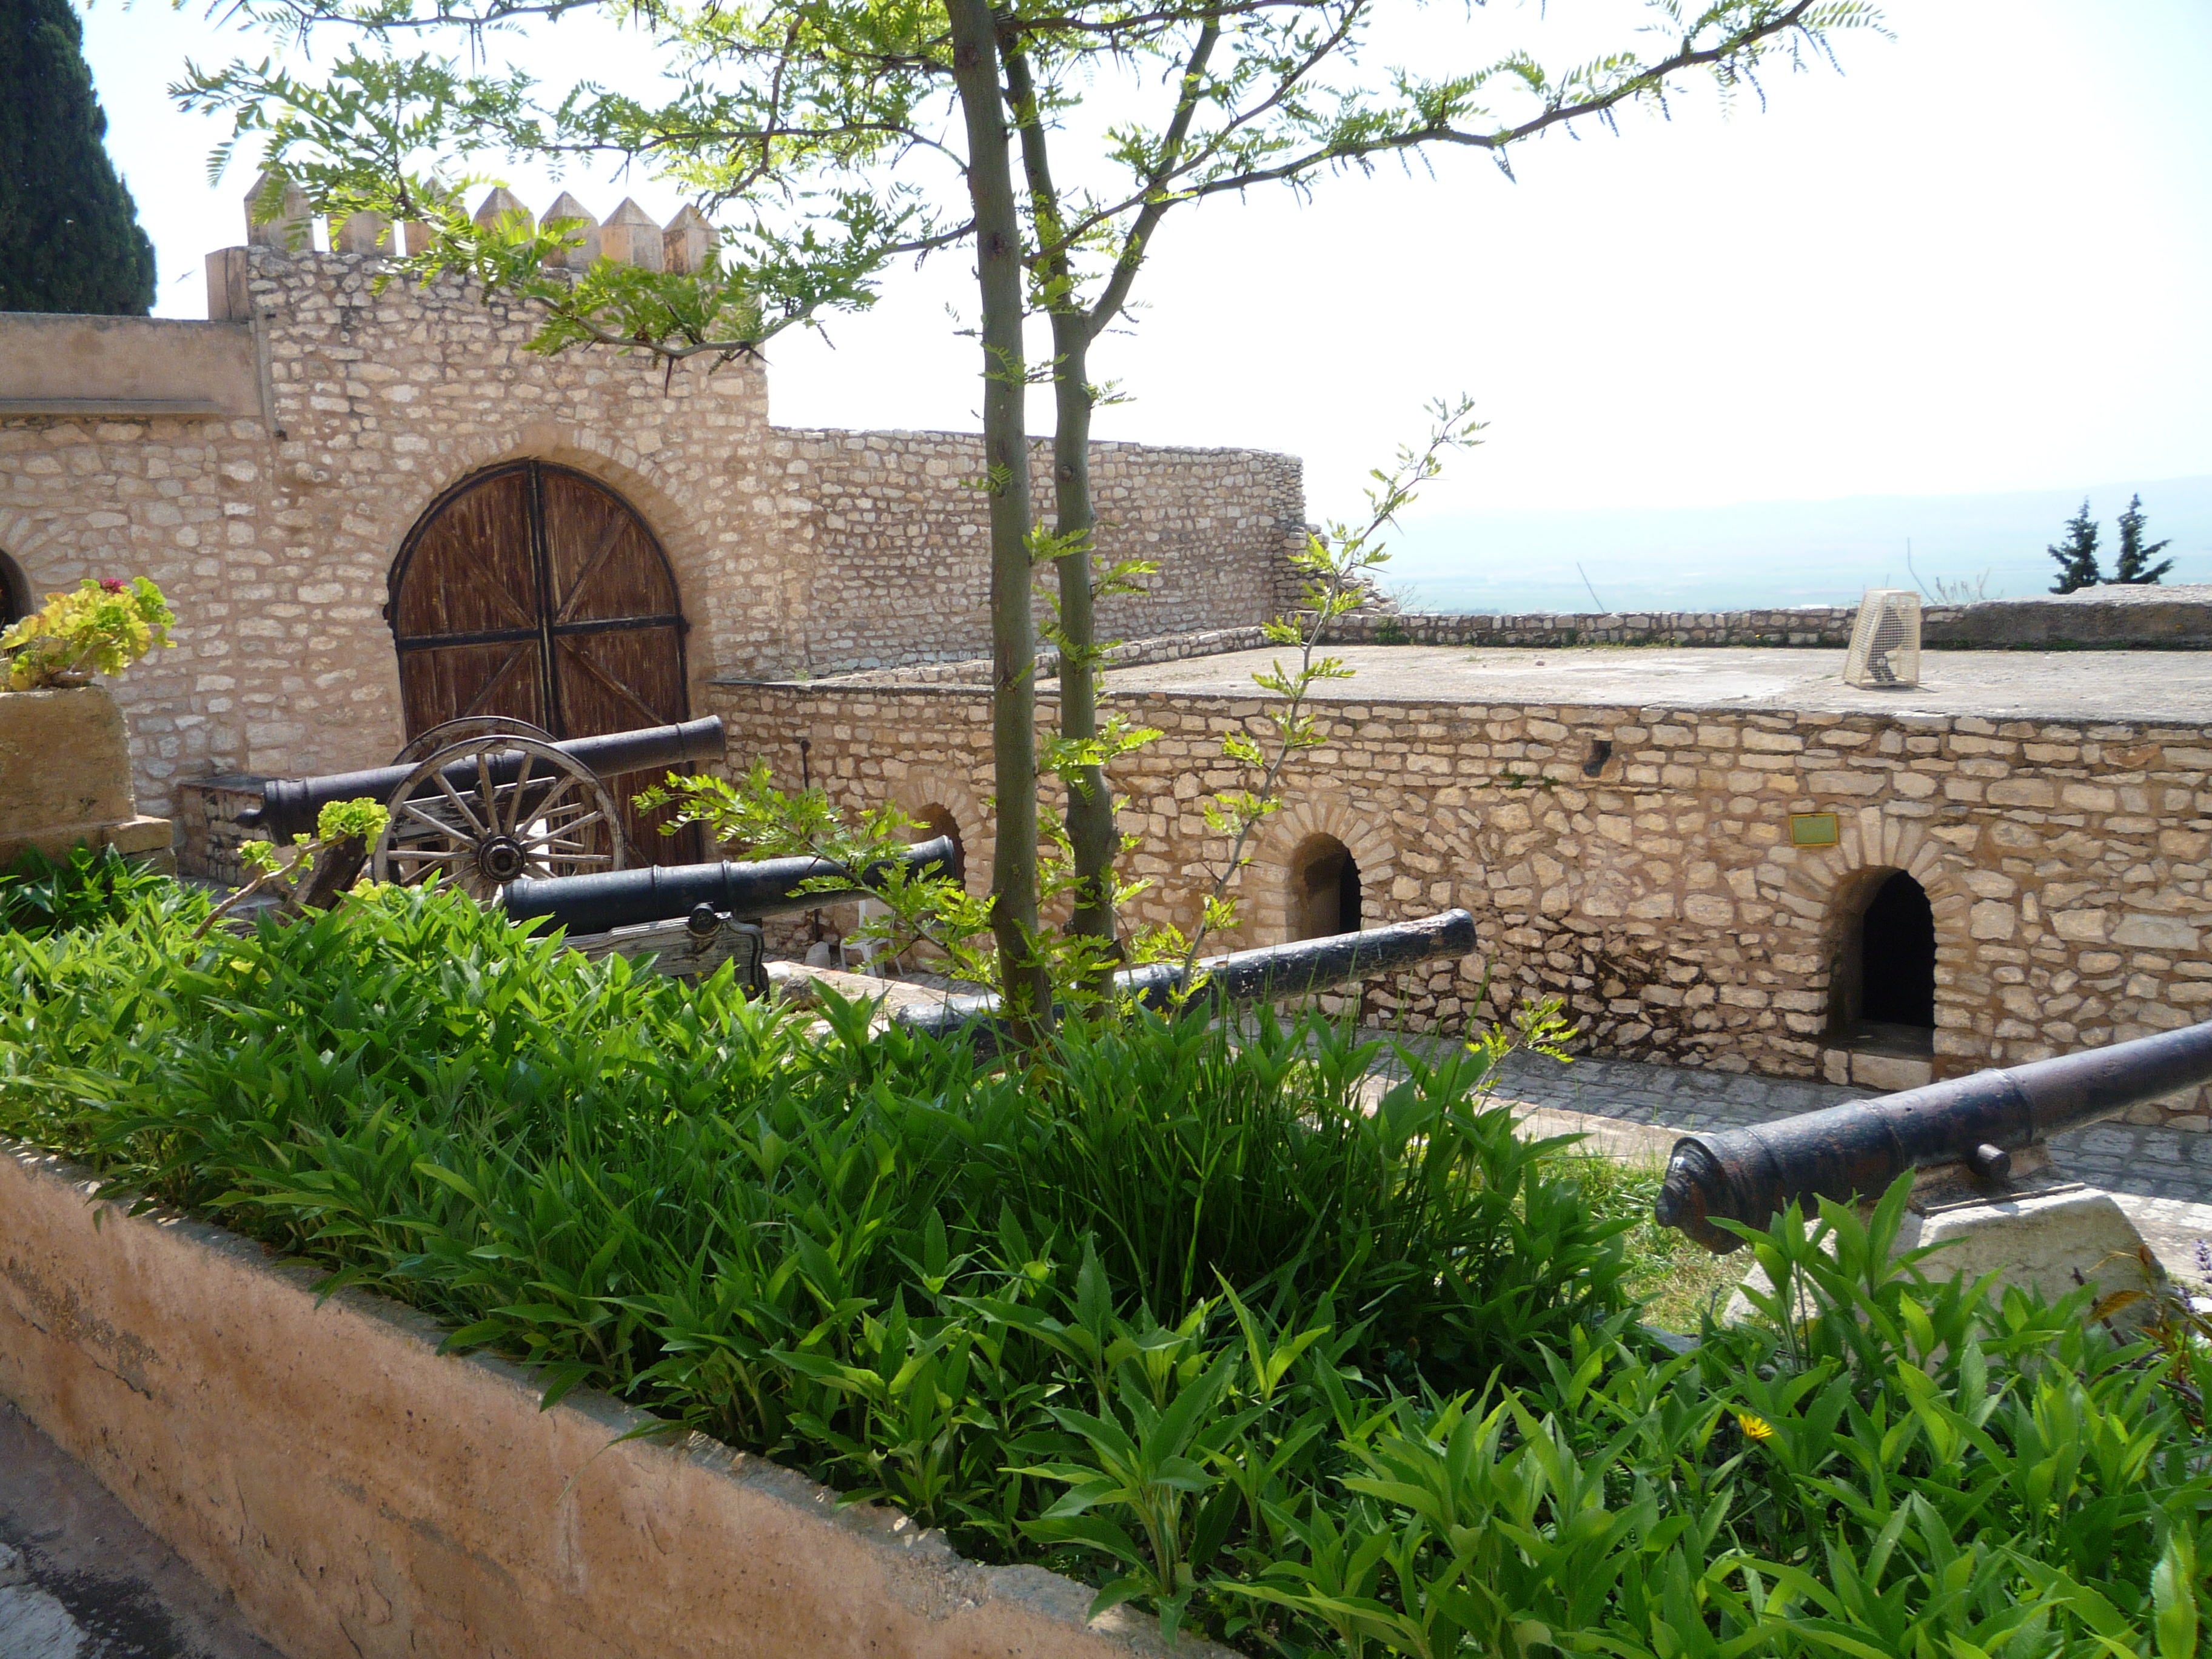
lawn, cottage, backyard, property, garden, waterway, courtyard, estate, yard